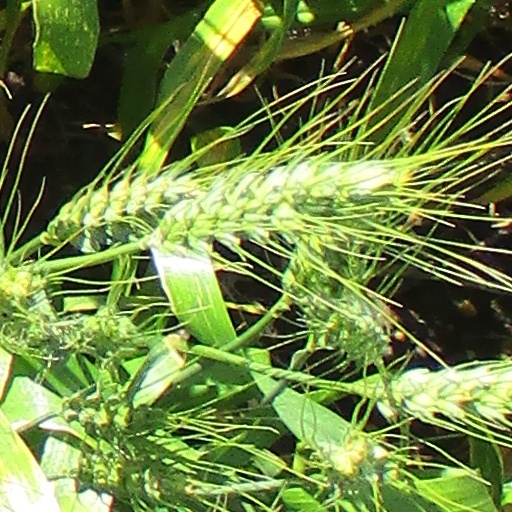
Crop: wheat